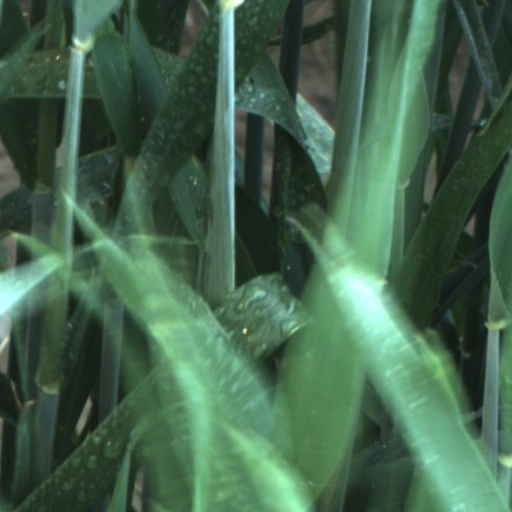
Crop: wheat